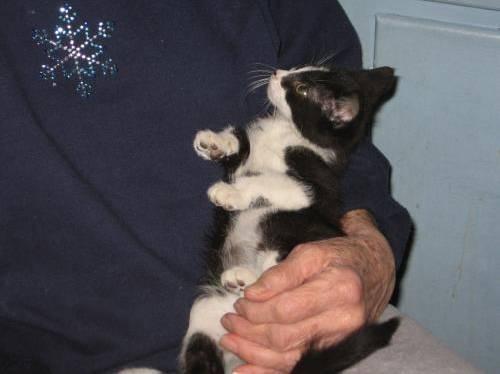
cat